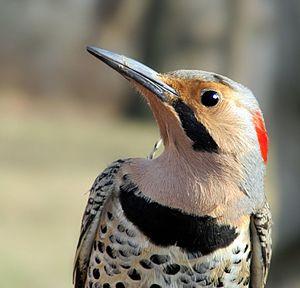
Cette liste des espèces d'oiseaux au Québec recense les taxons de ce groupe observés dans cette province du Canada. Elle provient de l'American Ornithologist Union en date du mois de janvier 2019. Elle comprend 470 espèces dont :
Cette liste des oiseaux au Canada provient de Bird Checklists of the World en date du mois de juillet 2018.